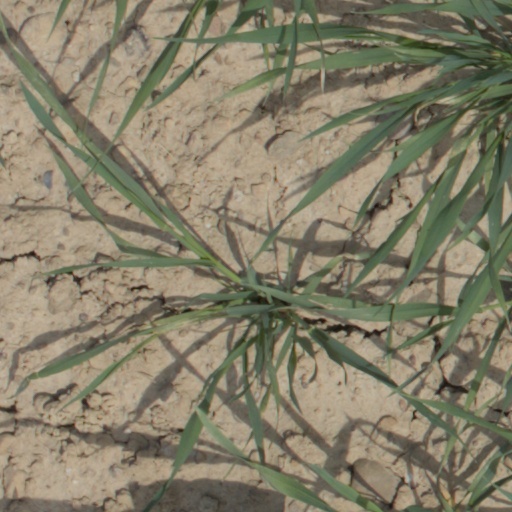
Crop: wheat